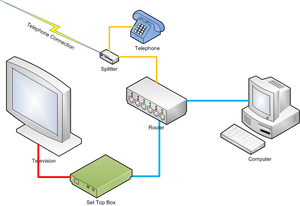
IPTV
Simpelt diagram for IPTV
Internet Protokol television er et system igennem hvilken en digitalt tv-service kan formidles ved anvendelse af arkitekturen og datanetmetoder fra Internetprotokollerne over et pakkekoblet datanet infrastruktur, f.eks. internettet og bredbånd internetforbindelsesdatanet, i stedet for at blive formidlet via traditionel radiofoni broadcast, satellitsignaler og kabel-tv formater.